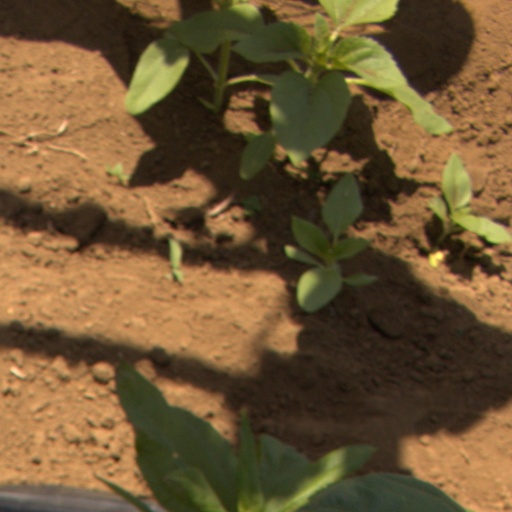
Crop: Jerusalem artichoke